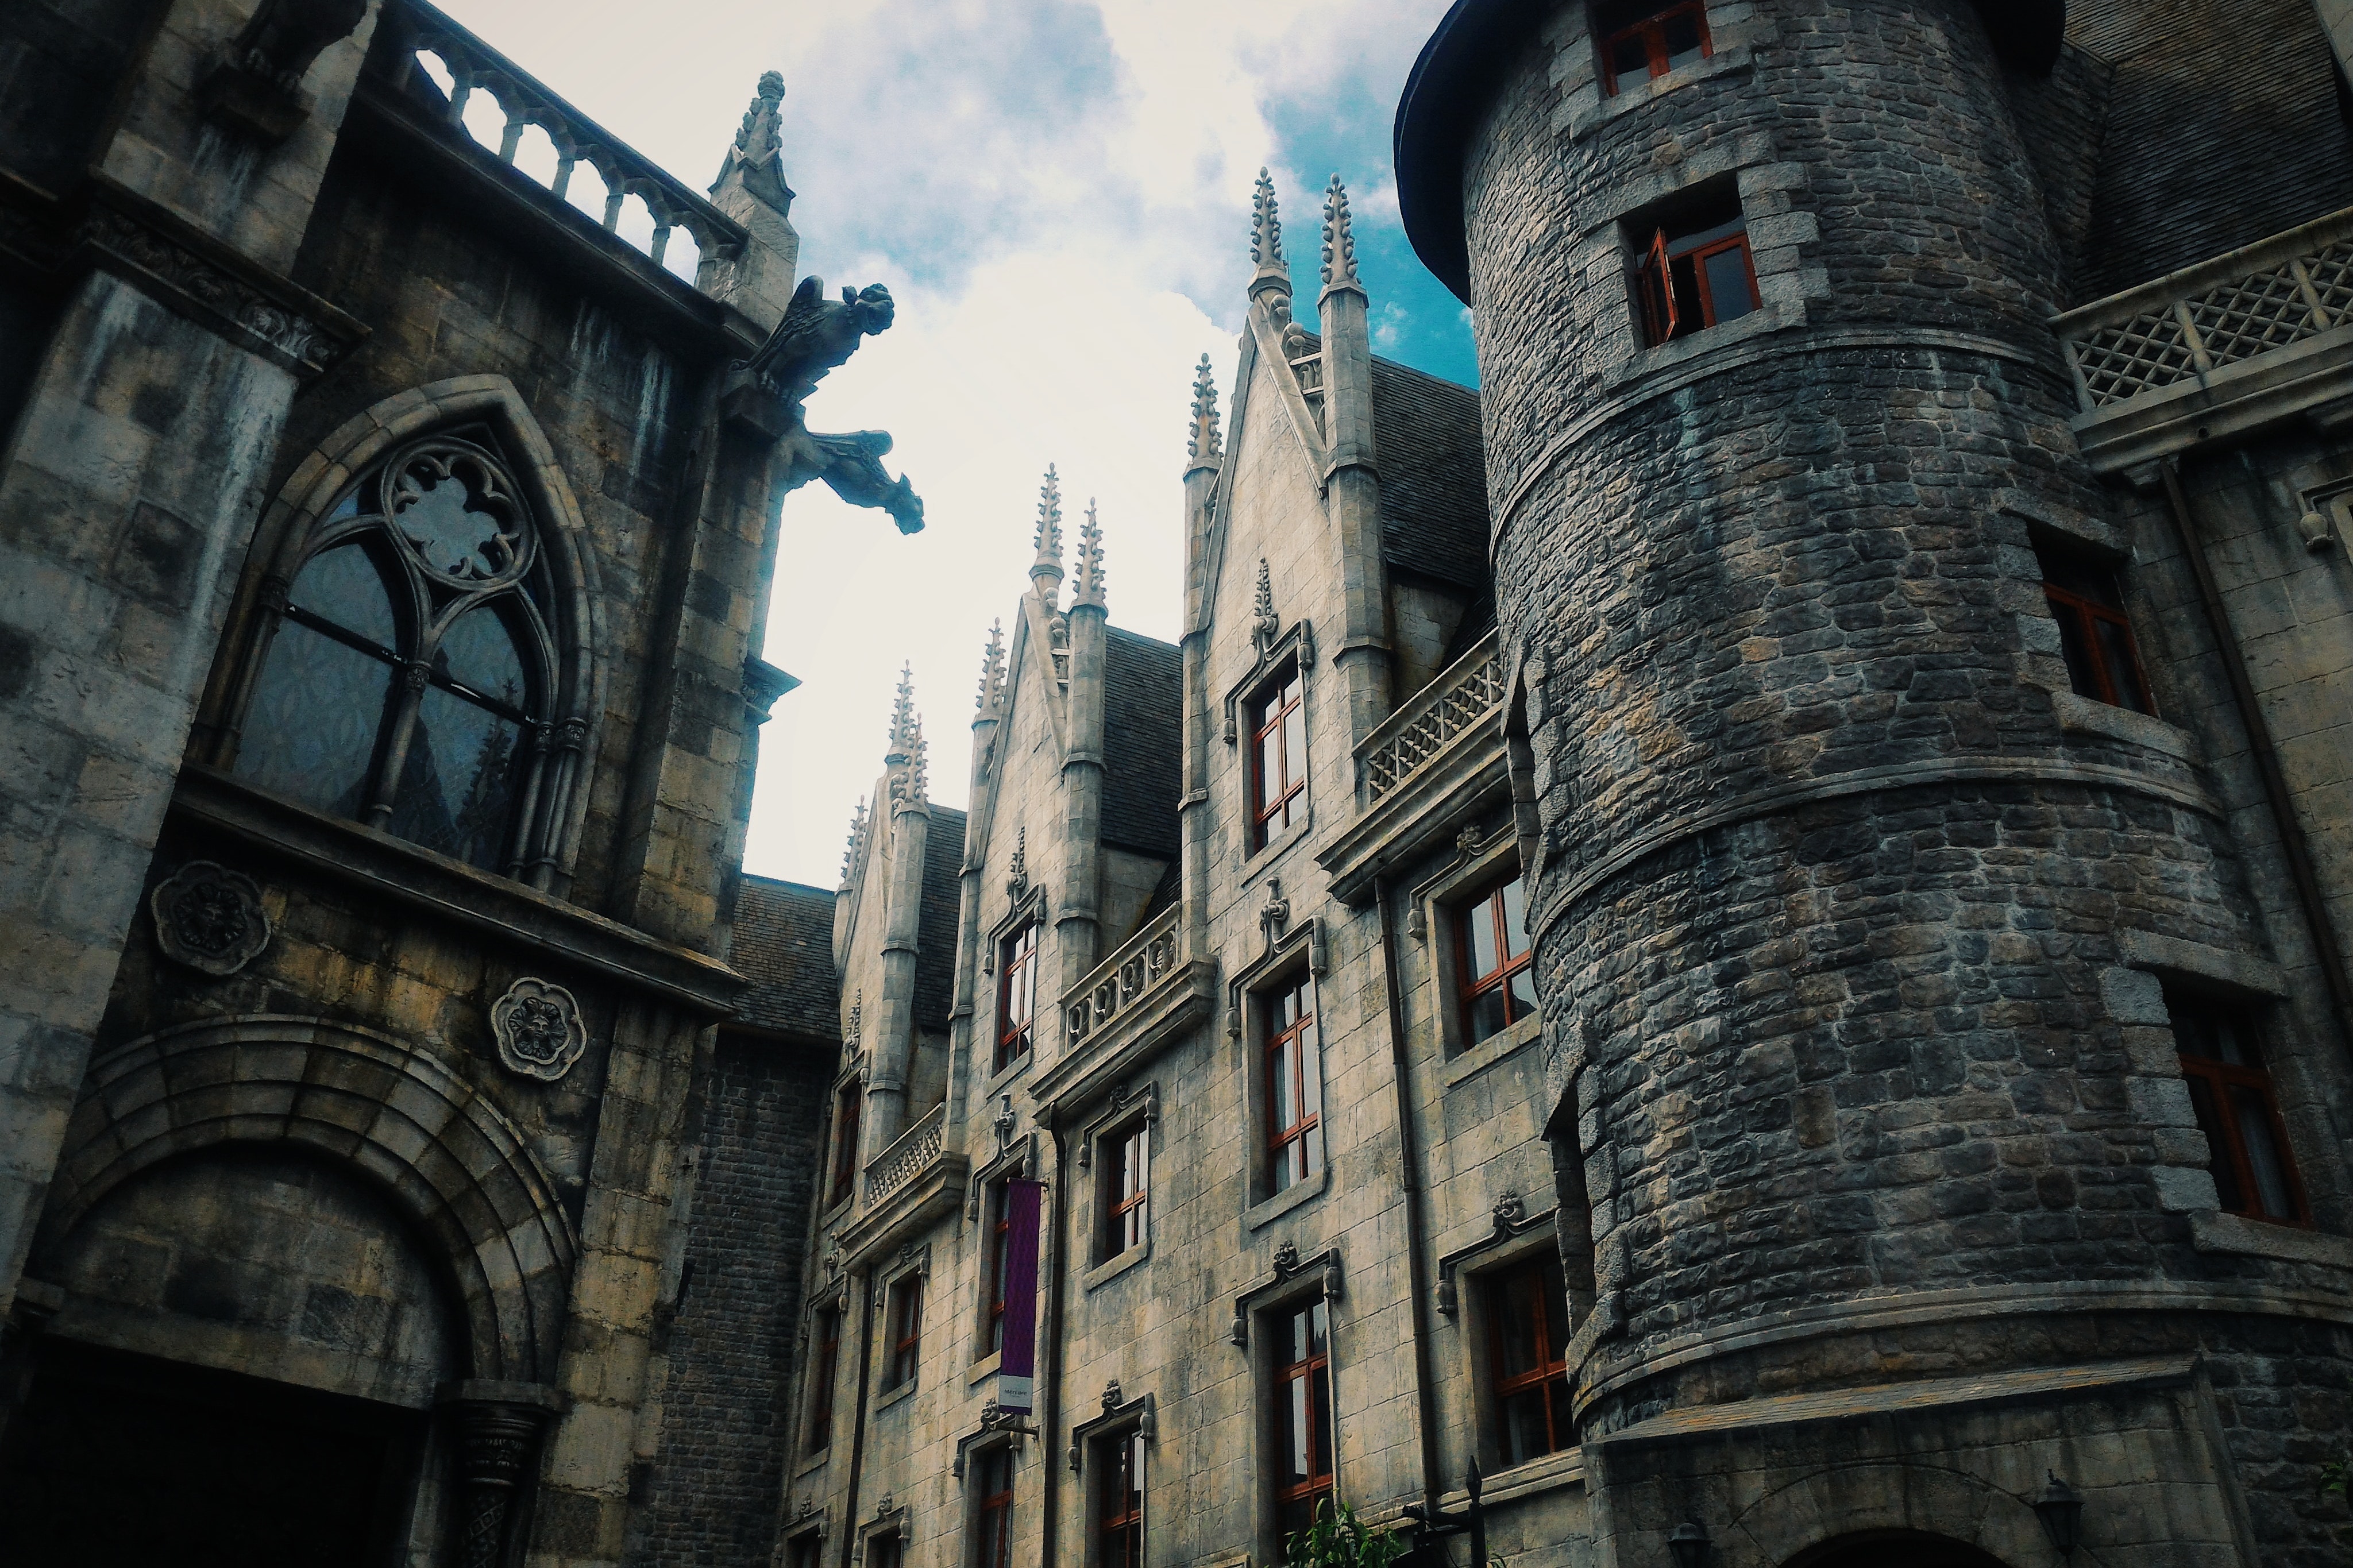
architecture, landmark, building, sky, urban area, medieval architecture, town, city, gothic architecture, metropolis, facade, tree, arch, cathedral, stately home, street, history, house, place of worship, abbey